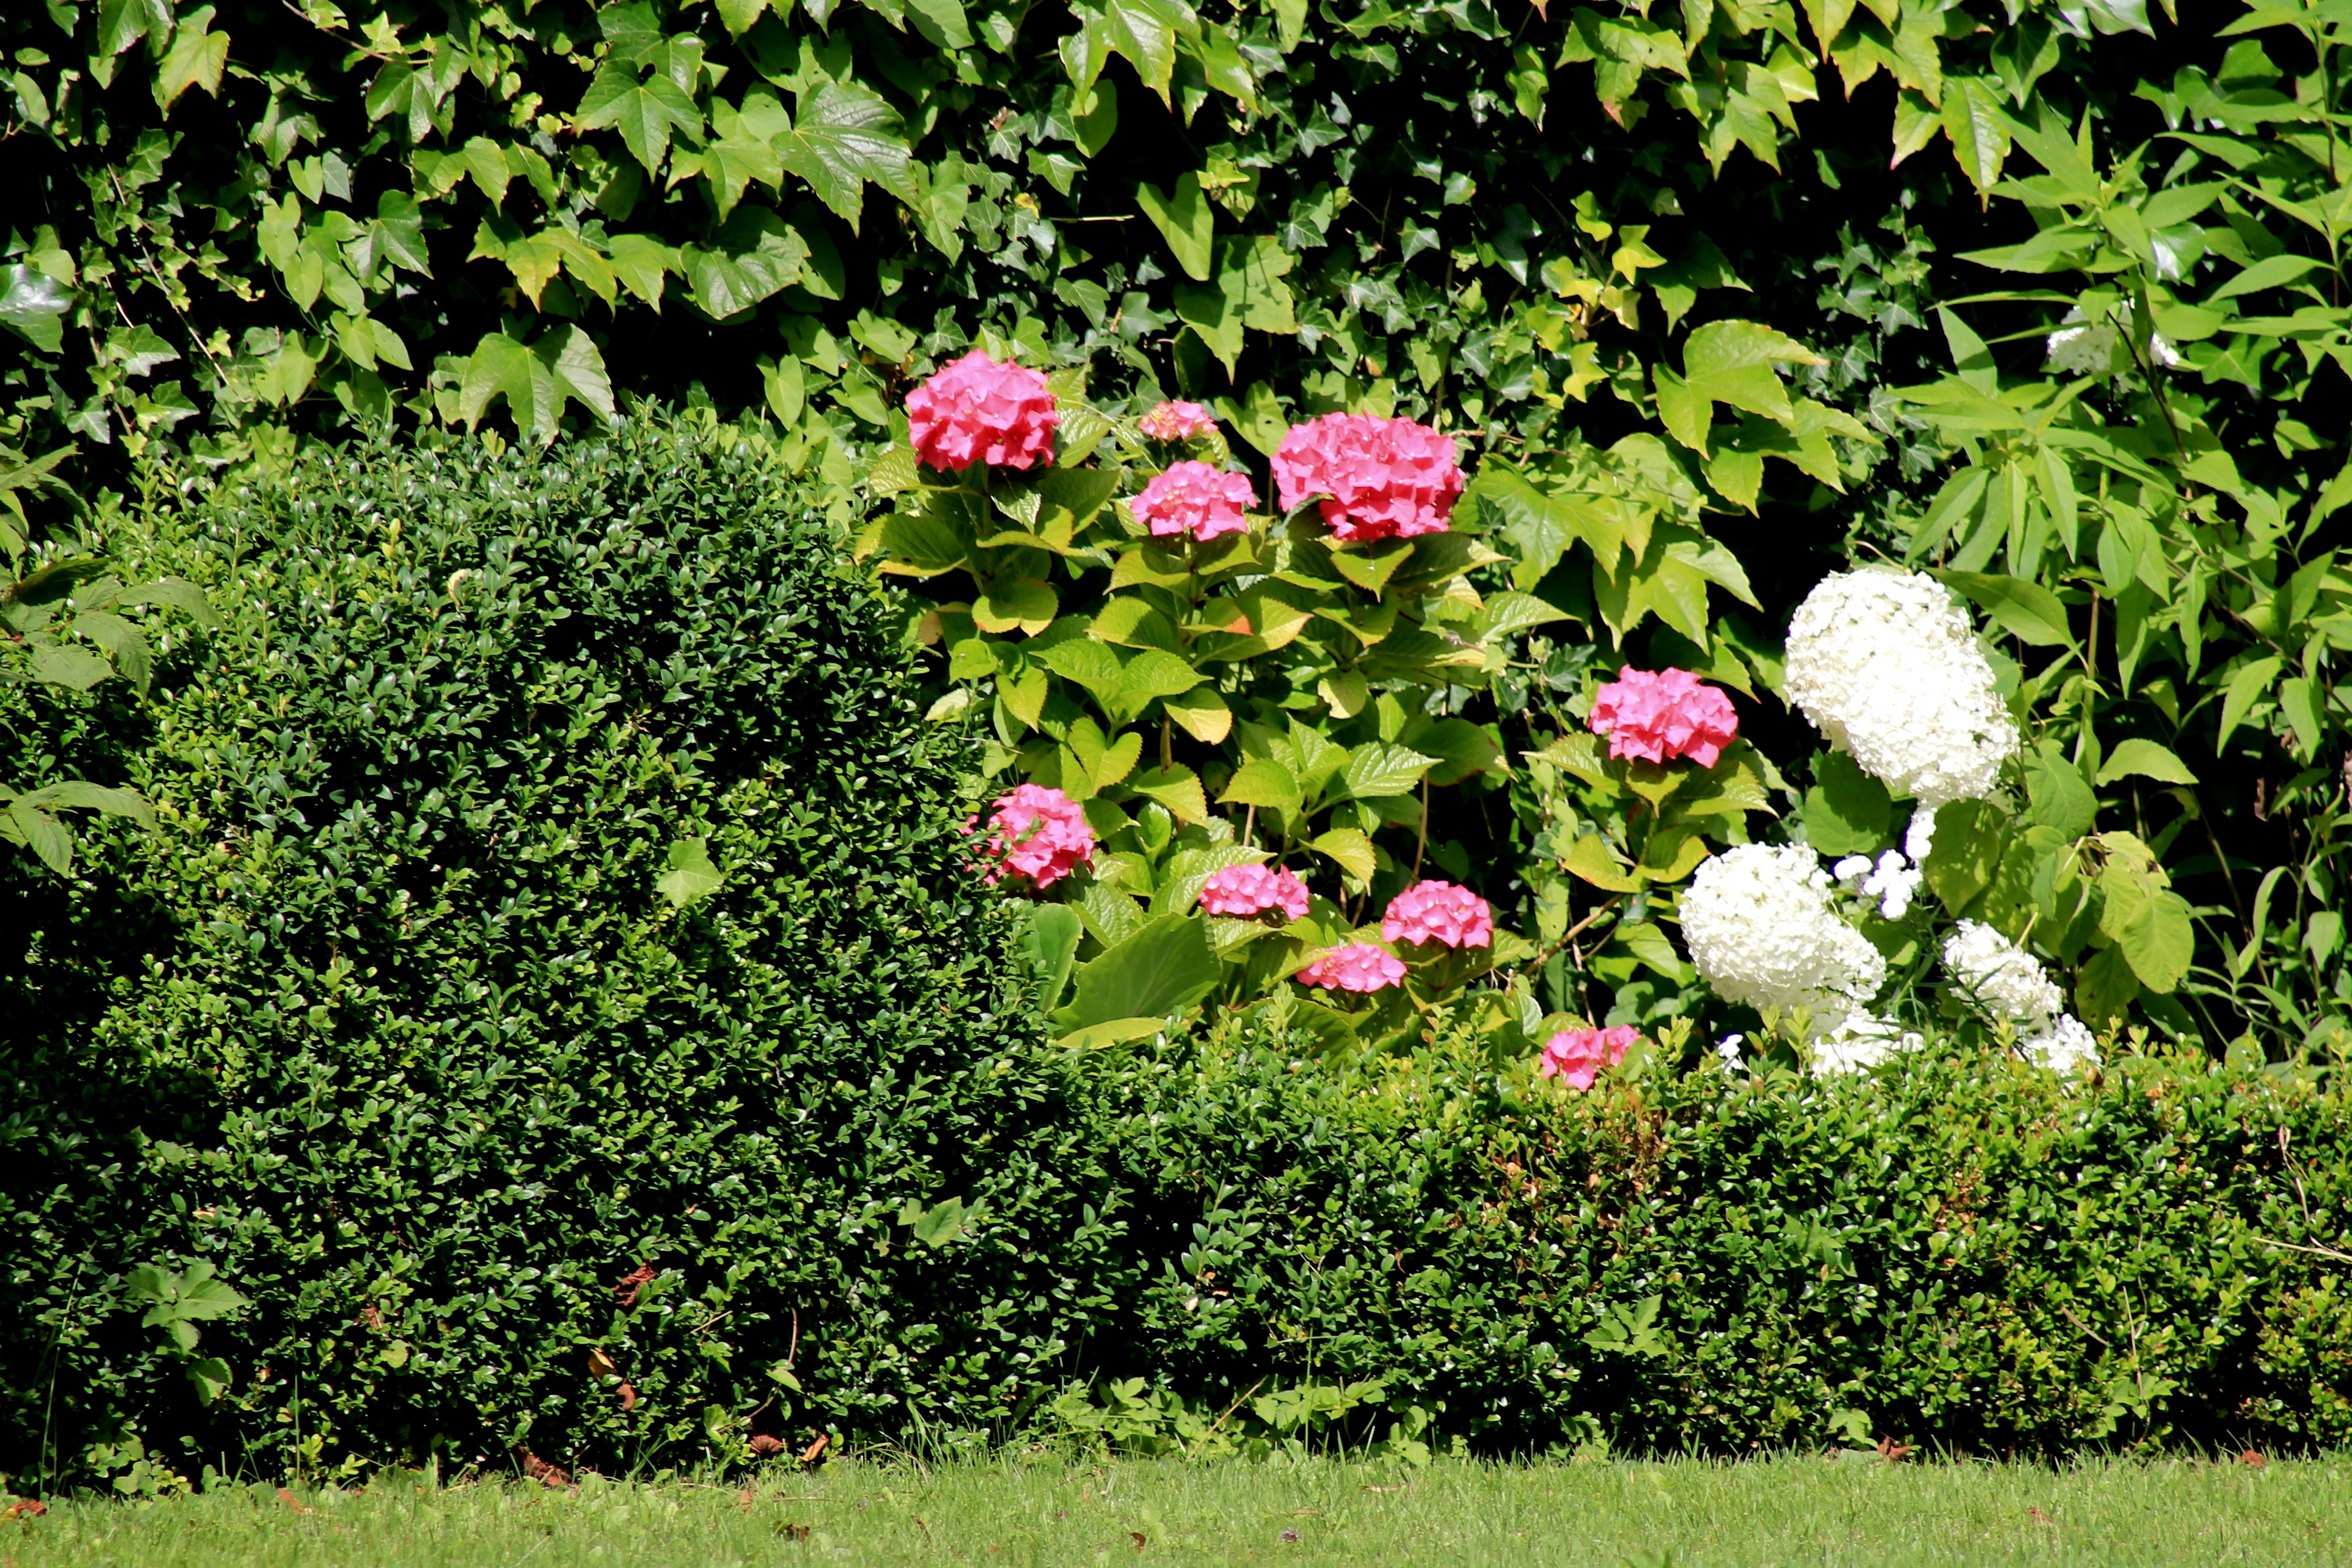
nature, grass, blossom, plant, lawn, meadow, flower, bush, green, backyard, botany, garden, flora, hydrangea, flowers, shrub, shrubs, bushes, woodland, yard, hedge, grasses, flowering plant, large flowers, land plant